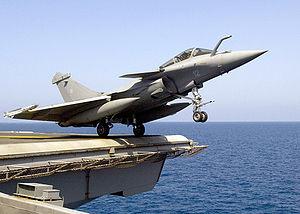
Le Rafale de Dassault Aviation est un avion de combat multirôle — qualifié d'« omnirôle » par son constructeur — développé pour la Marine nationale et l'Armée de l'air françaises, livré à partir du 18 mai 2001 et entré en service en 2002 dans la Marine.